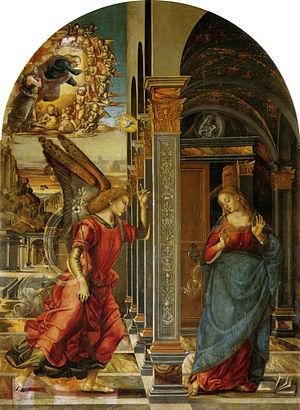
Cette page est une liste d'œuvres de Luca Signorelli.
L'Annonciation est un thème couramment représenté dans les arts visuels depuis les premiers siècles du christianisme jusqu'à nos jours. Les œuvres qui lui sont consacrées décrivent l'épisode de l'Annonciation au cours duquel l'ange Gabriel annonce à Marie qu'elle sera mère du Christ. Fréquent en Orient chrétien comme dans l'Europe occidentale, présent occasionnellement dans le monde islamique, ce thème a connu des évolutions importantes lui permettant de développer une riche iconographie.